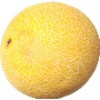
Label: Cantaloupe 1